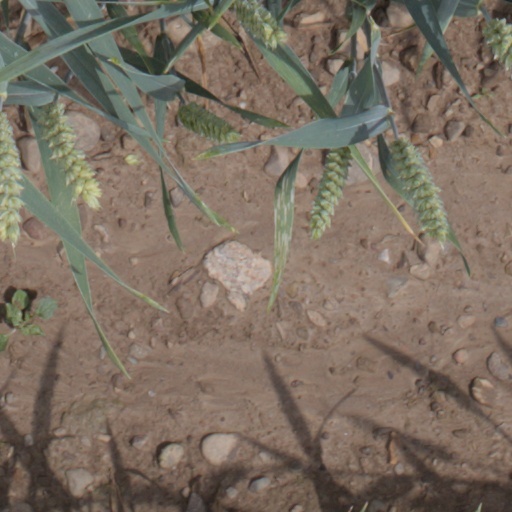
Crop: wheat